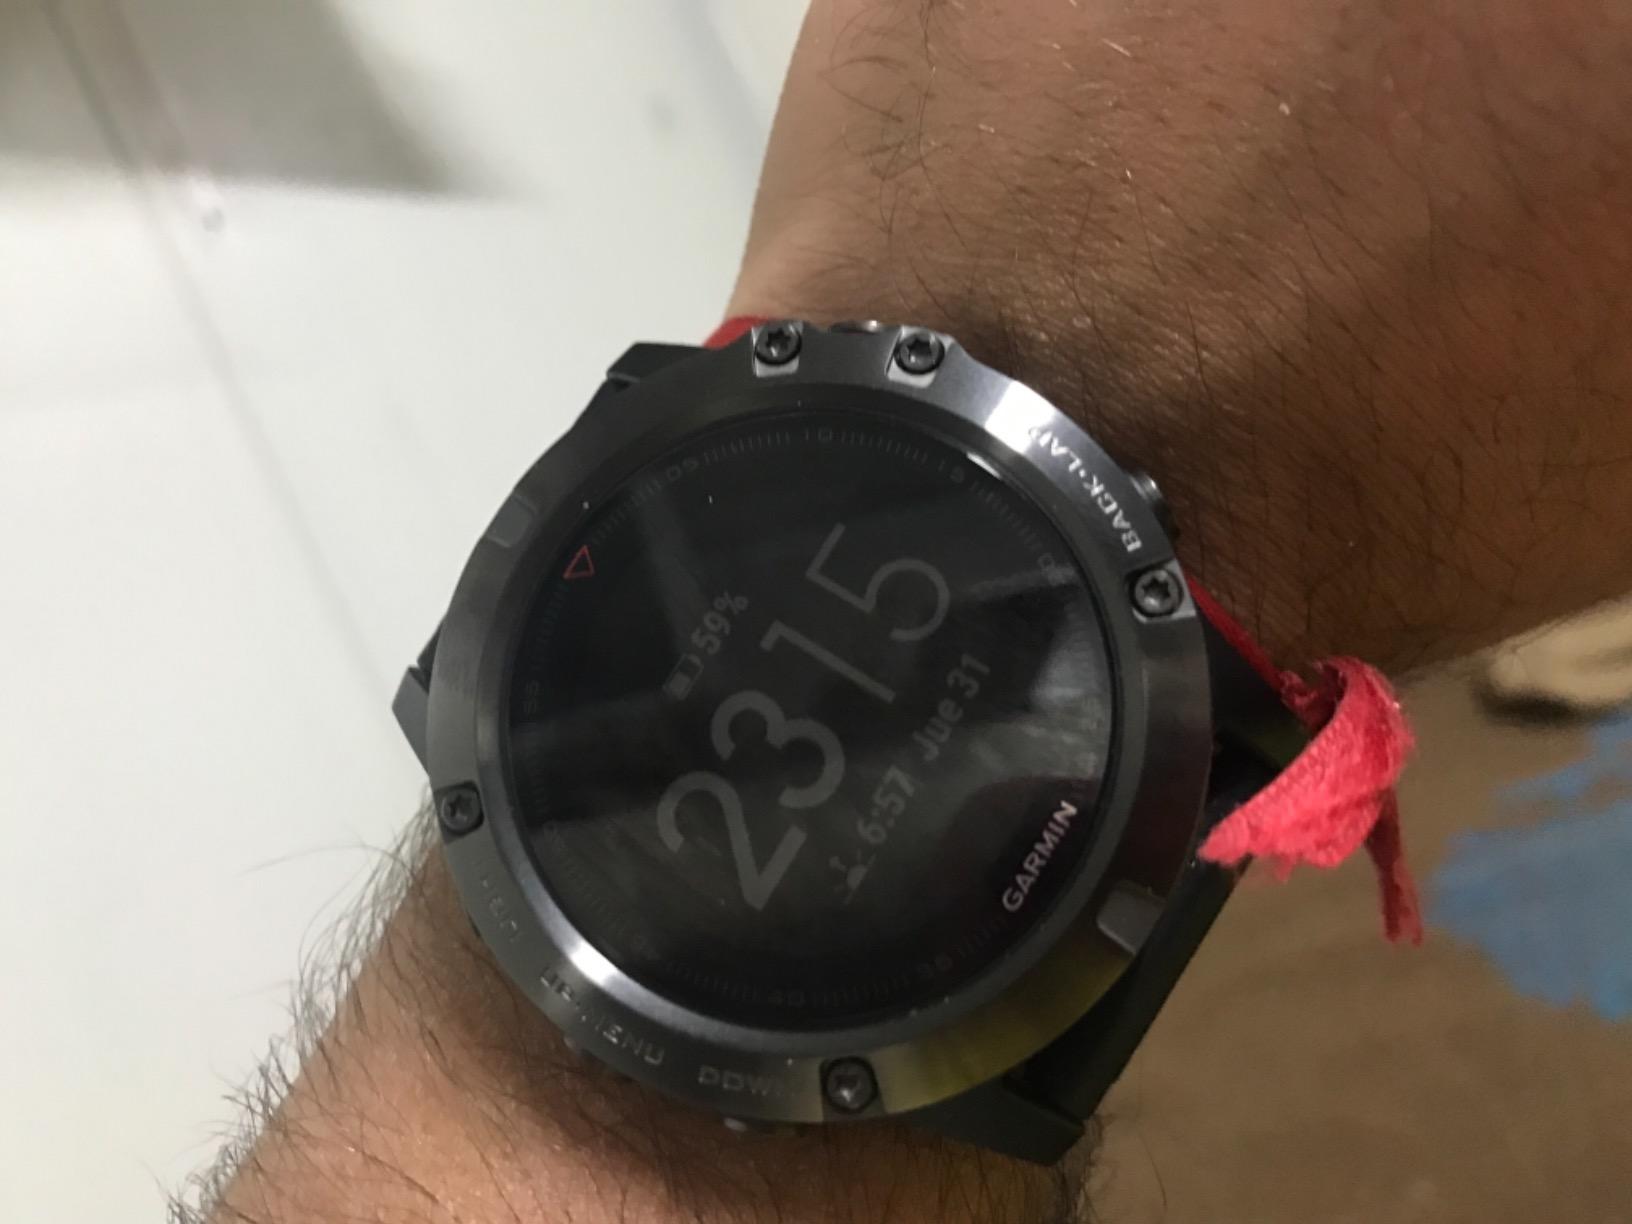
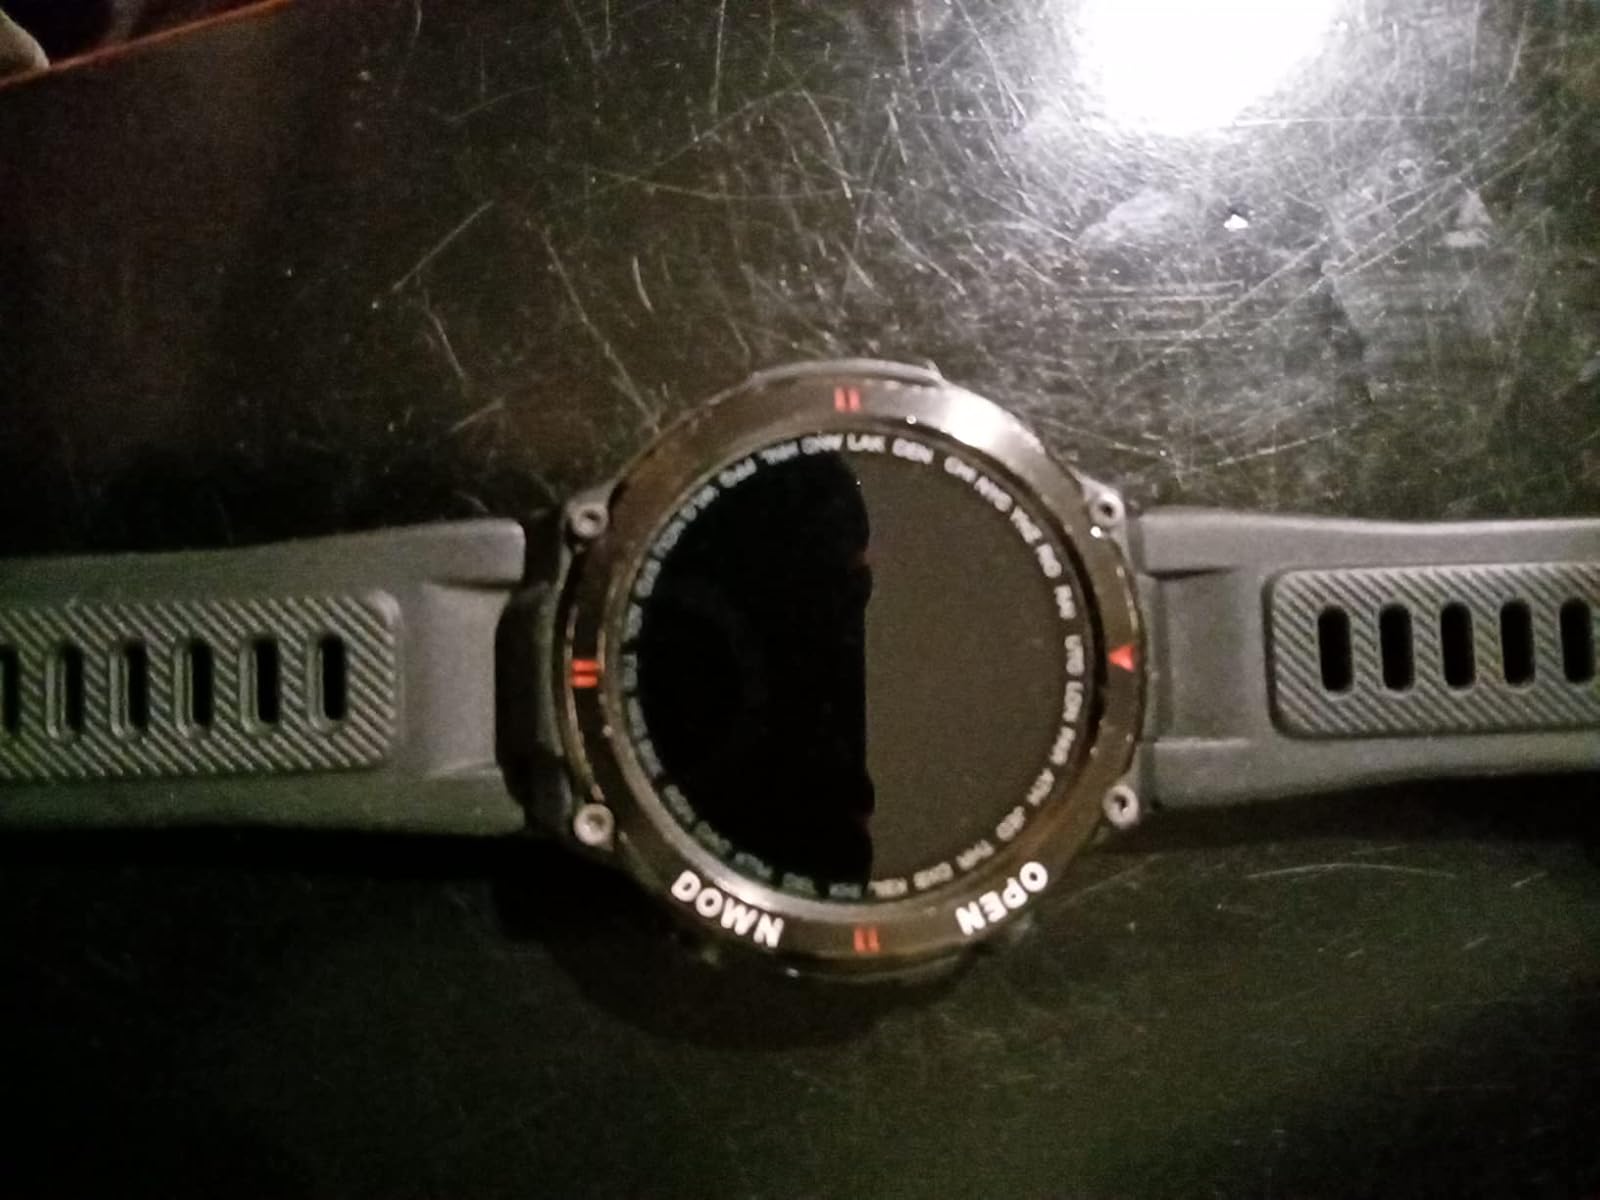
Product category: smartwatch
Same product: no